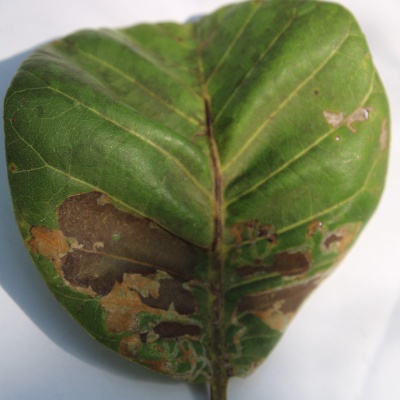
Crop: Cashew
Condition: leaf miner